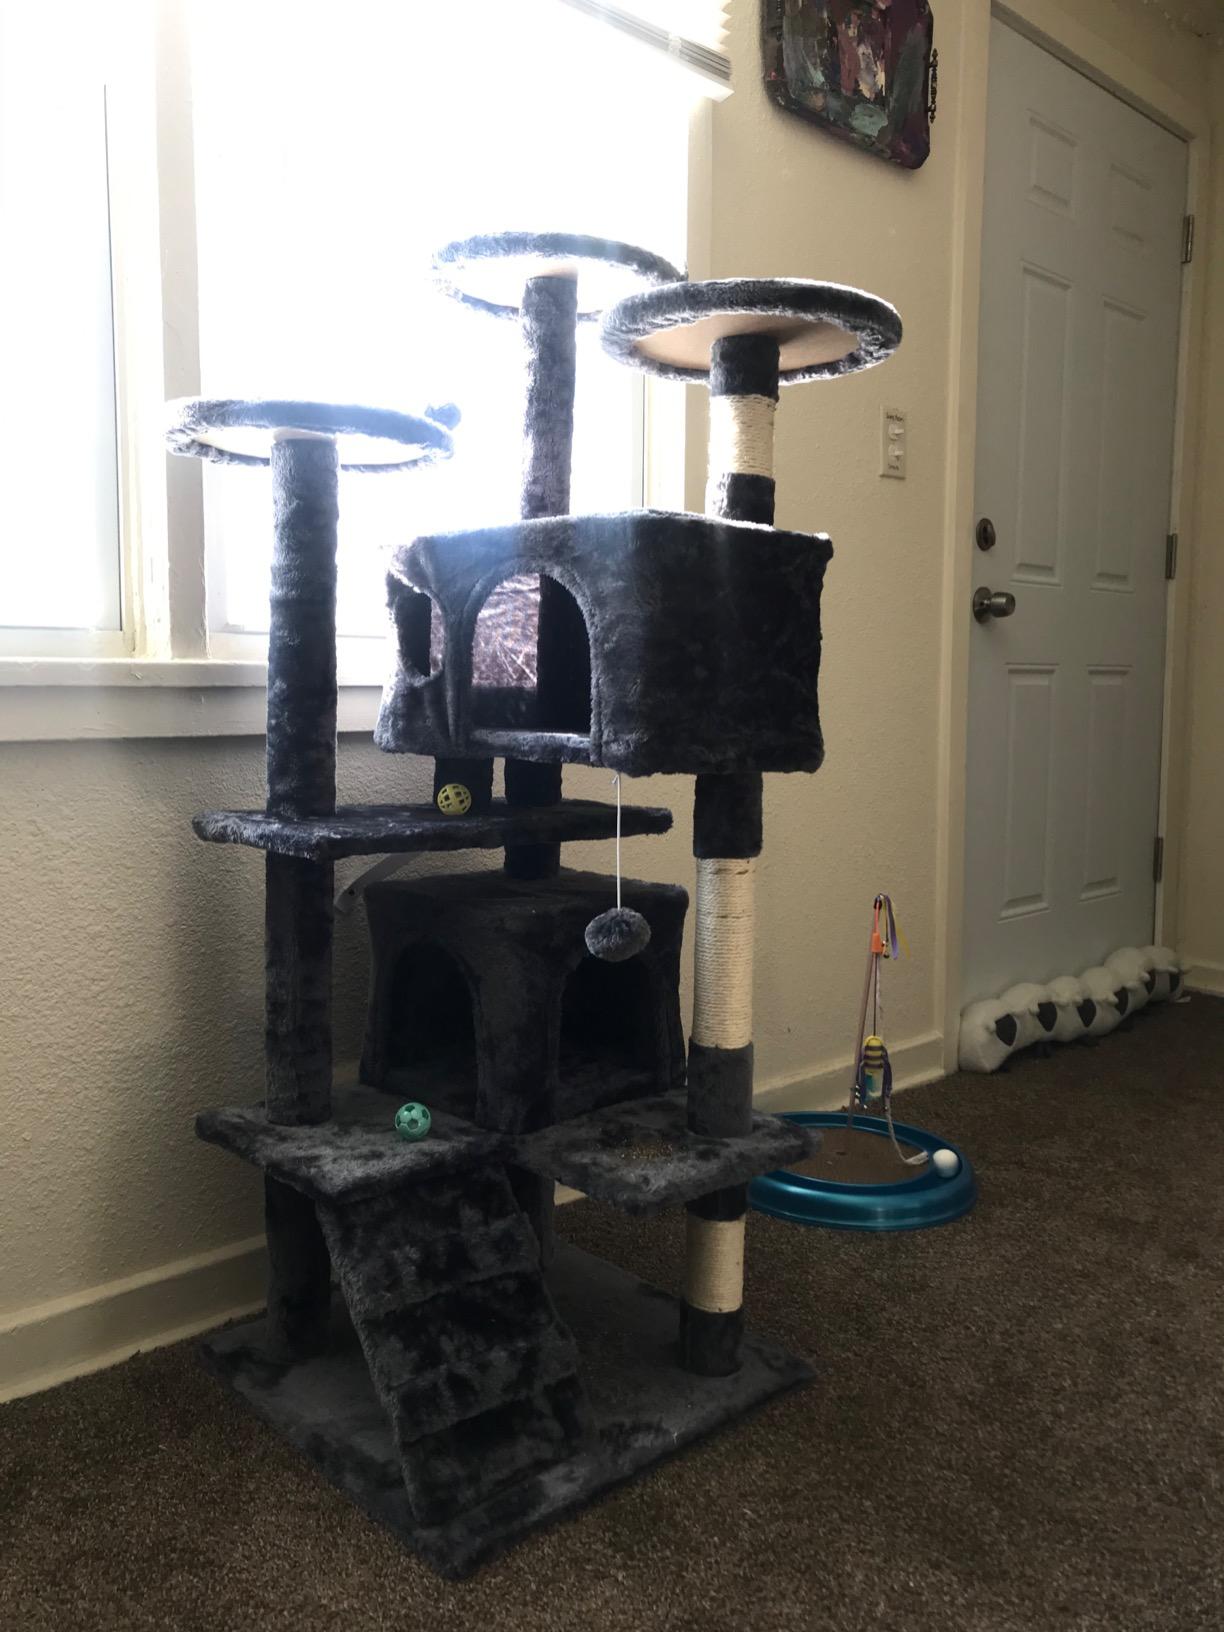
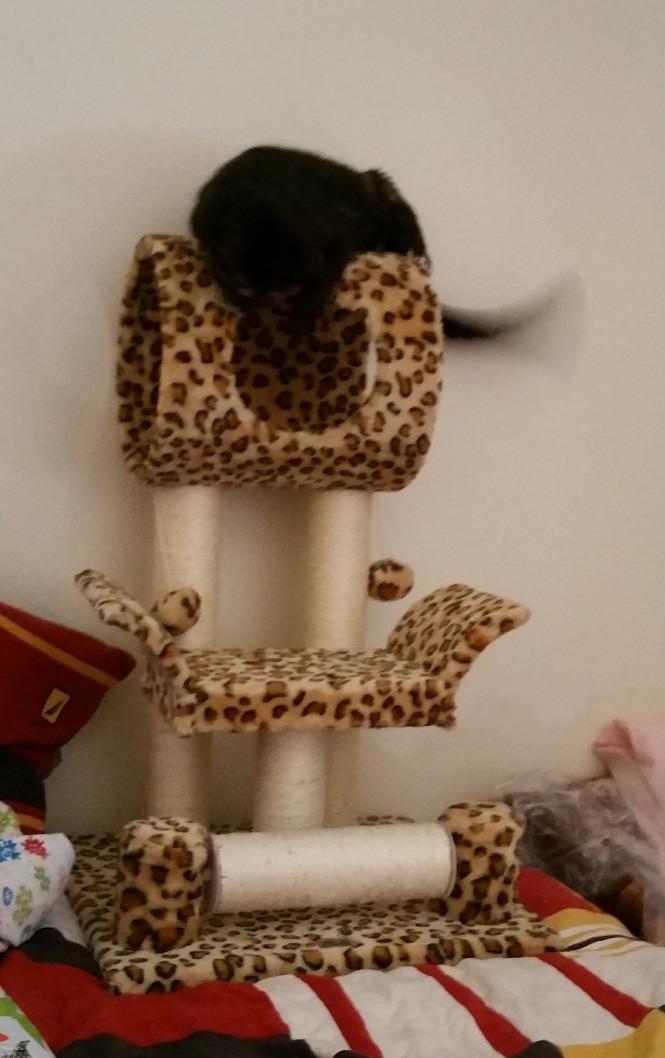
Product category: items_cat tree
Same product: no